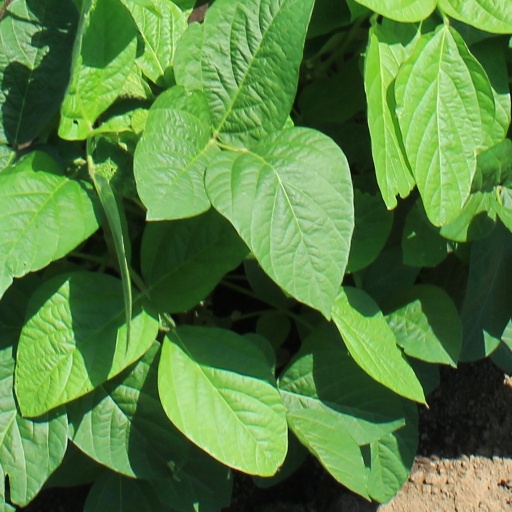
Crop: soybean